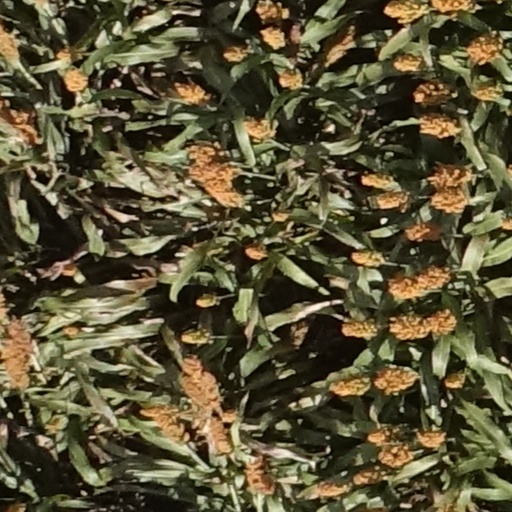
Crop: sorghum